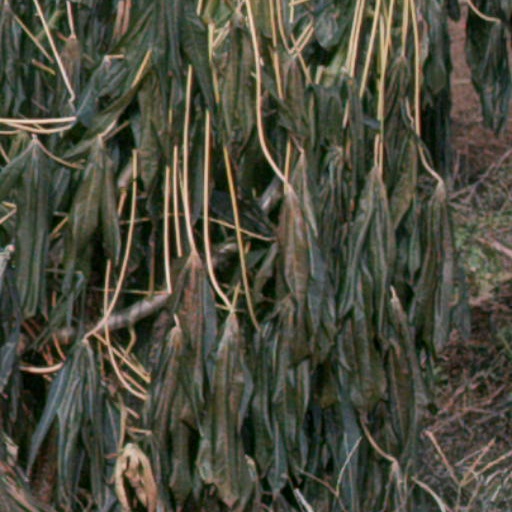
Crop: cassava